SS Chulmleigh

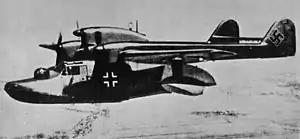

Operation FB was an attempt during the winter months of October to December 1942 to pass unescorted single ships with volunteer crews to north Russia. In November, SS "Chulmleigh" was routed north of Jan Mayen, then south of Svalbard to turn south towards the White Sea, on a voyage of . The captain was briefed to make haste to avoid interception and because Polar ice was accumulating and covering more of the Arctic Ocean. The captain was prevented from celestial navigation by unbroken cloud and snowfalls; only dead reckoning was available to time the turn off Jan Mayen at midnight on 3 November 1942. A quick star shot through a break in clouds revealed that the magnetic compass was 8° out. During the night, the radio officer reported distress signals from other ships making passage and early on 5 November, the Admiralty ordered the ship beyond 77° North, before heading for Svalbard. The captain delayed changing course for four hours, in the hope of another star shot; around noon the clouds broke and to the dismay of the crew, a Blohm & Voss BV 138 (BV 138) reconnaissance aircraft appeared.